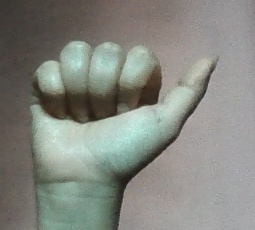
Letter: dhad